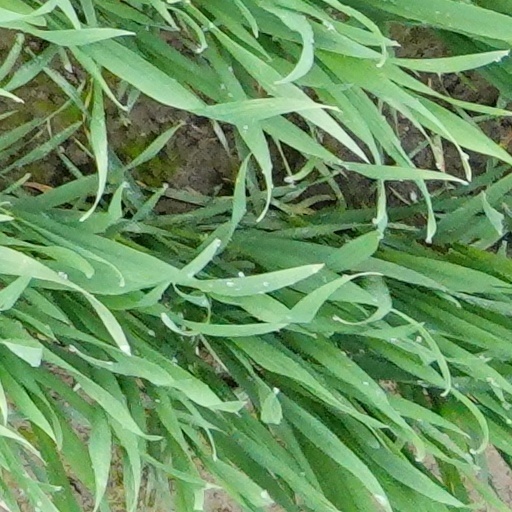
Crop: wheat